The Geisha (1914 film)

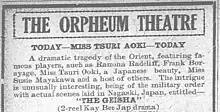
Contemporary advertisement

The Geisha is a 1914 American short silent film, directed by Raymond West and using music by Sidney Jones from the stage musical "The Geisha". The film features Sessue Hayakawa, Tsuru Aoki, Frank Borzage, Ramona Radcliffe and Henry Kotani in important roles.